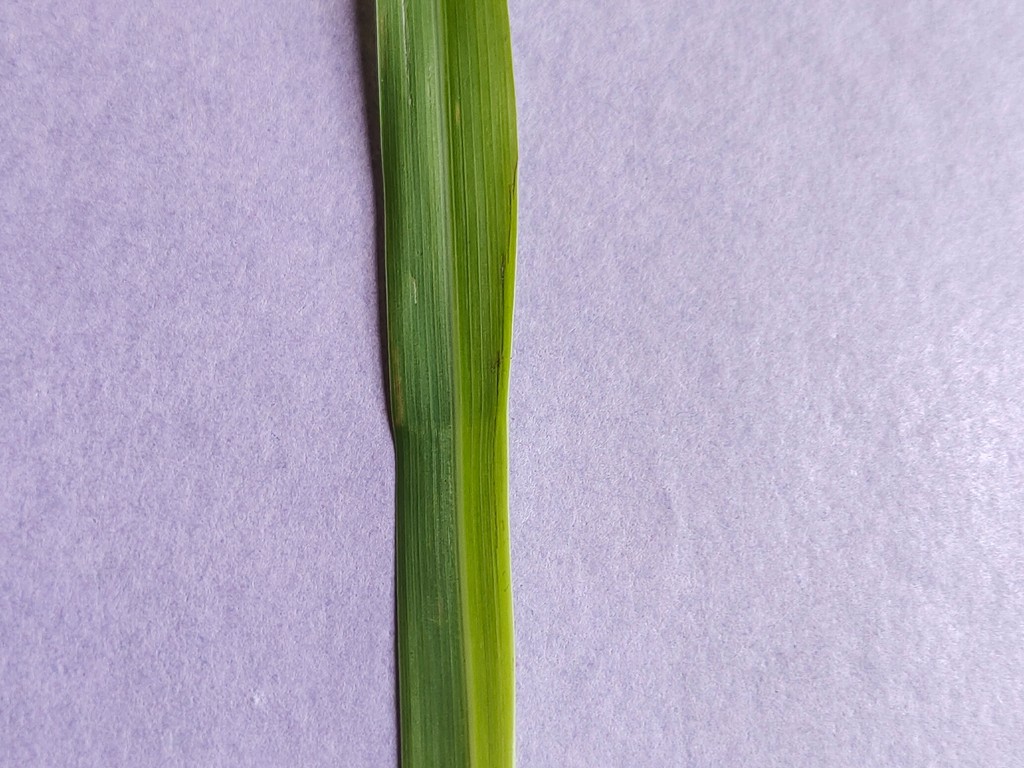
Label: Healthy